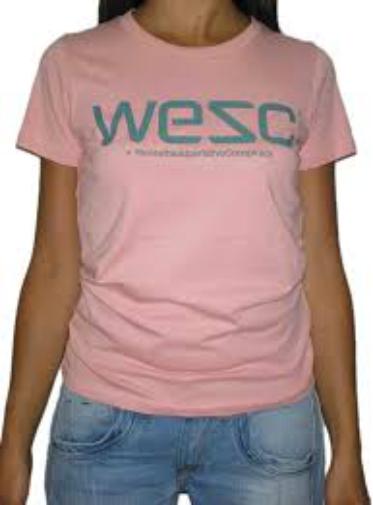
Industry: Clothes